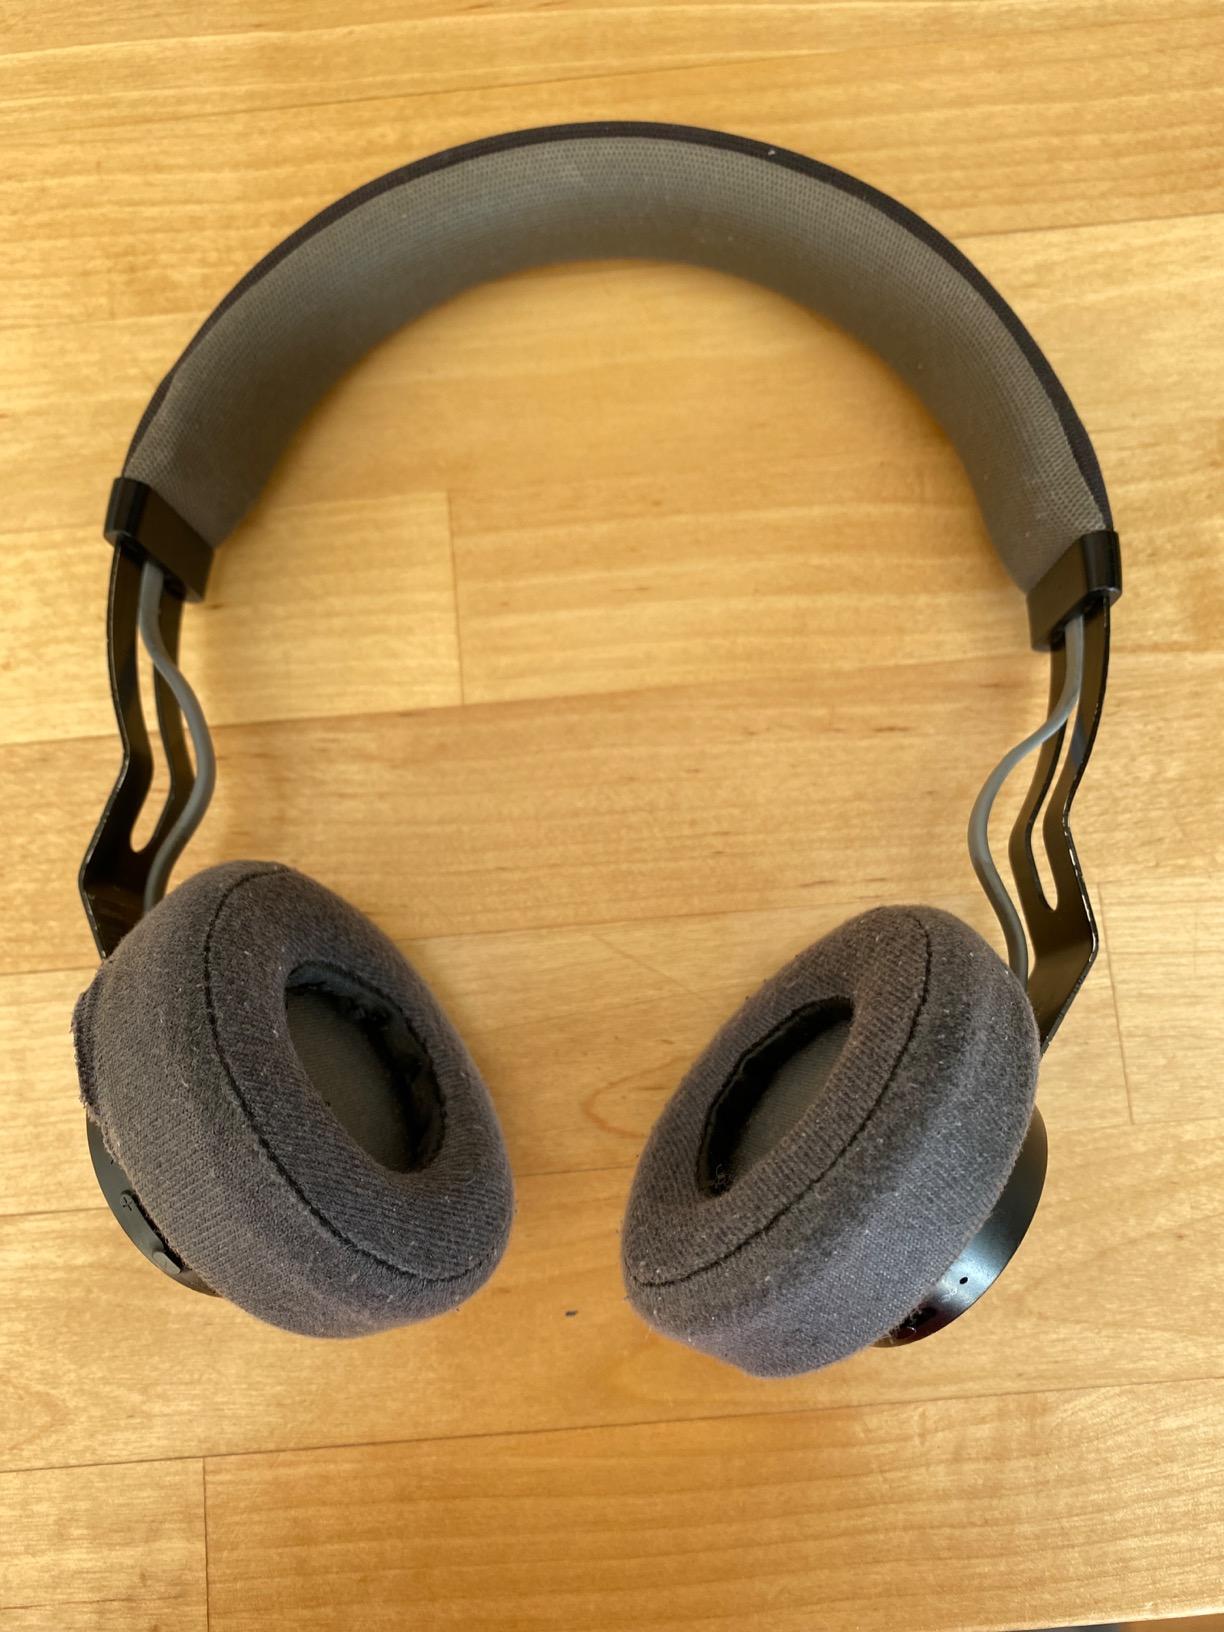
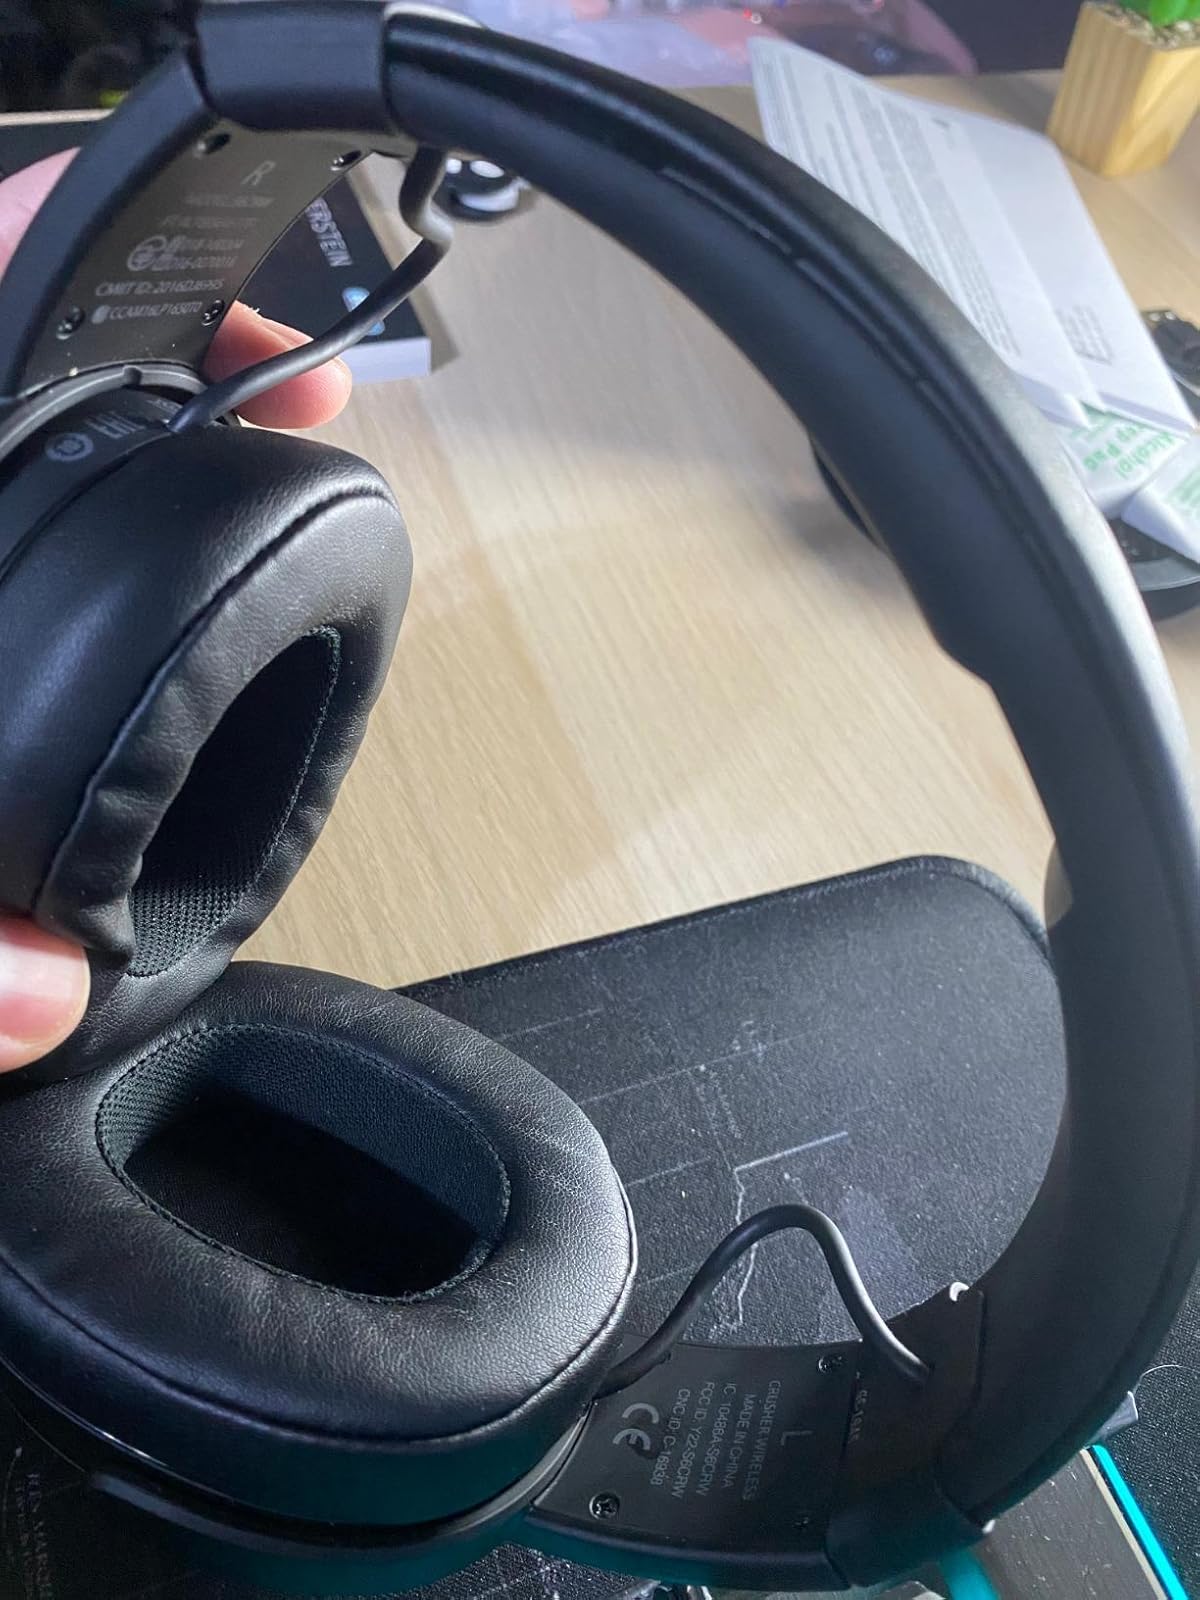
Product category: headphones
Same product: no